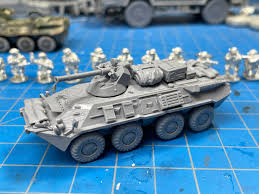
Label: BTR